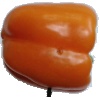
Label: orange_pepper